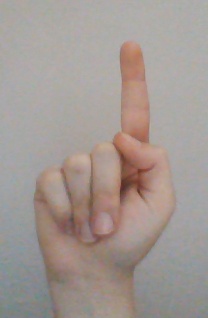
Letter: bb